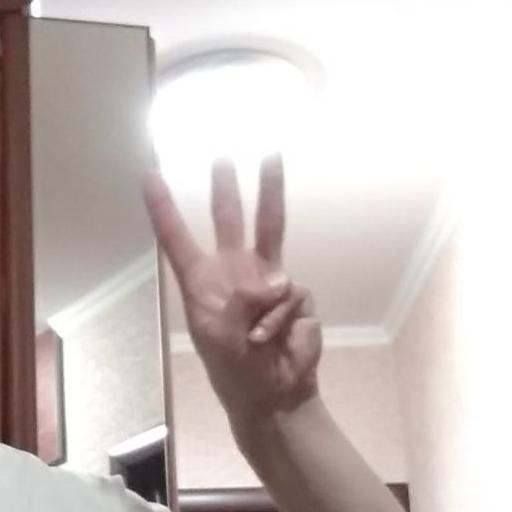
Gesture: three